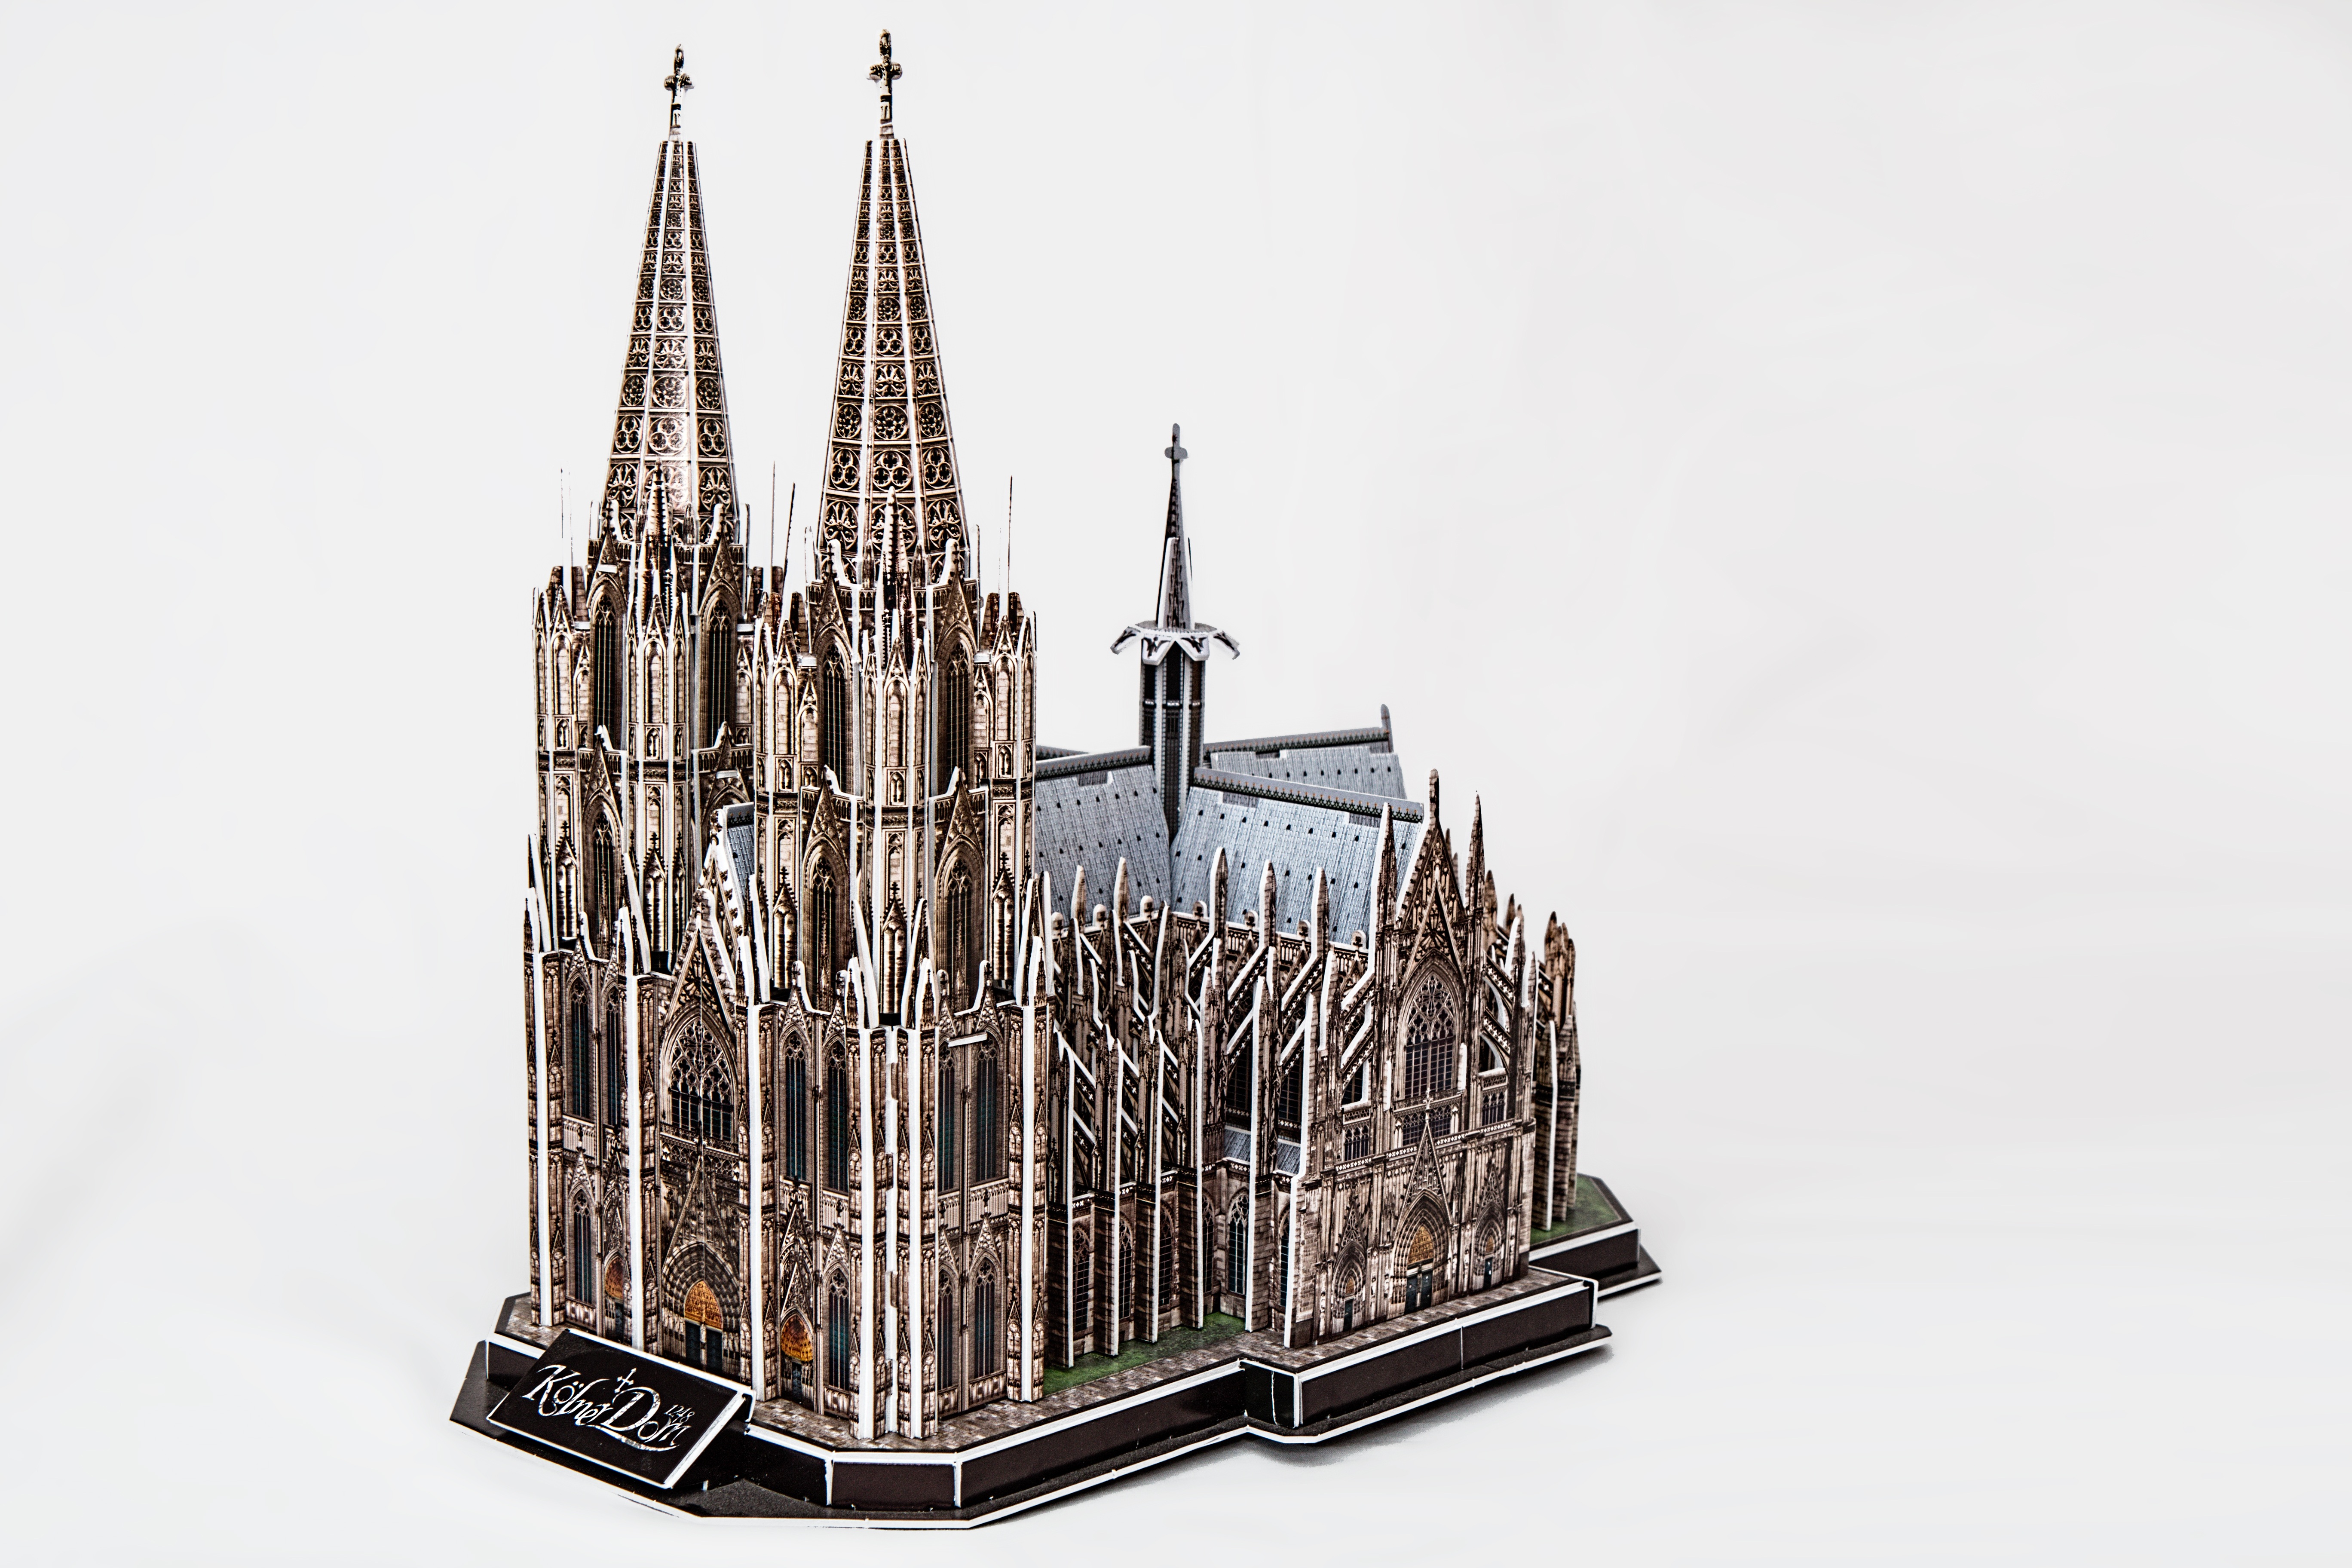
building, skyscraper, tower, landmark, church, cathedral, place of worship, spire, assembly, bishop, monastery, basilica, edifice, hobby, congregation, diocese, gothic architecture, cologne cathedral, pastime, high cathedral, saints peter and mary, clergy, 3d puzzle, trademark cubicfun, indoor activity, scale model